Cimon (robot)

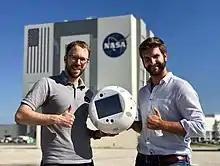
DLR project manager Christian Karrasch and Airbus project manager Philipp Schulien pose with CIMON in front of the Vehicle Assembly Building of NASA's Kennedy Space Center

Cimon or officially CIMON (Crew Interactive Mobile companion) is a head-shaped AI robot used in the International Space Station.